Solar power in Hawaii

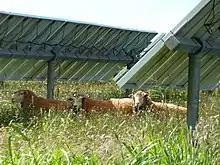
Sheep used for weed control at La Ola solar farm on Lanai. An example of agrivoltaics

Hawaii has a renewable portfolio standard of 40% renewable energy by 2030 and 100% by 2045. Hawaii had almost 200 MW of grid-connected photovoltaics in 2012. 16 MW of PV were installed in 2010, 40 MW in 2011, and 109 MW in 2012.